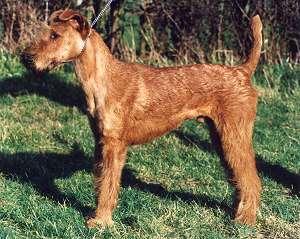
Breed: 207-n000036-Irish_terrier